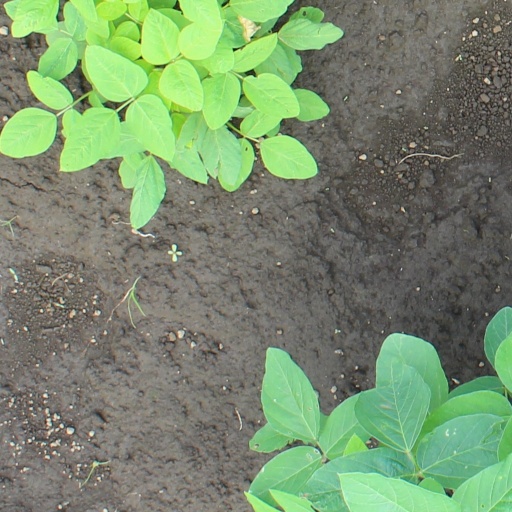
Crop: soybean